Grate heater

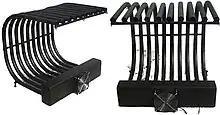
This tubular fireplace grate heater has a large surface area heat exchanger in a compact design, with a fan or blower (fans and blowers are not the same) to multiply the effect of natural convection.

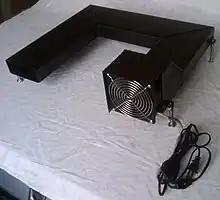
This is a very basic tubular blower that sits under a grate and heats the air being pumped through it from the heat of the coals. It has a high rate of airflow but a small surface area.

A tubular grate heater is any grate or heat exchanger for a fireplace, designed from metal tubing. Through the tubing is circulated home air that becomes heated by the fire, and then vented back into the room and home. It is a heat recovery device that improves the efficiency and ability of a fireplace to get the heat from the fire out and into the home. From simple to ornate, they can contribute significantly to the overall comfort of a room and potentially to a whole house. This in turn will reduce the amount of firewood needed to achieve the same comfort level, potentially reducing heating costs and expenses.